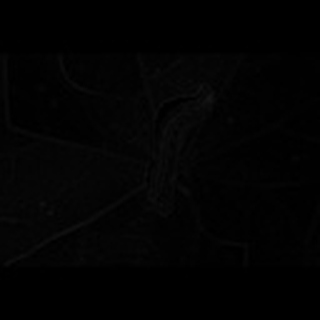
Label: cotton_army_worm